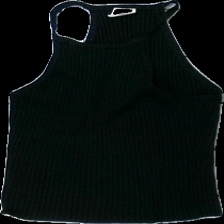
View: front
Type: Tank top
Category: Ladies
Brand: Not in the list
Brand text on label: full tilt
Colors: Black
Material: 100% viscose
Cut: Regular, C-collar
Size: XL
Season: All
Damage: pilling
Damage location: top left
Damage 2: pilling
Damage 2 location: top right
Price range: <50
Recommended usage: Export
Comment: washed out